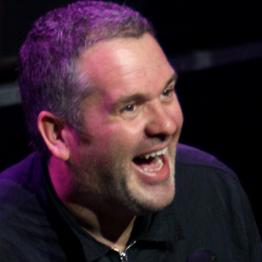
Age: 34